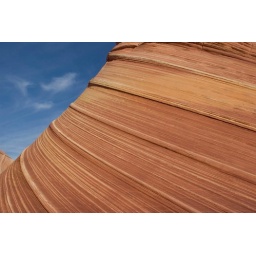
The red color is imparted by iron and the yellow stripes are from aluminum impurities in the sand.